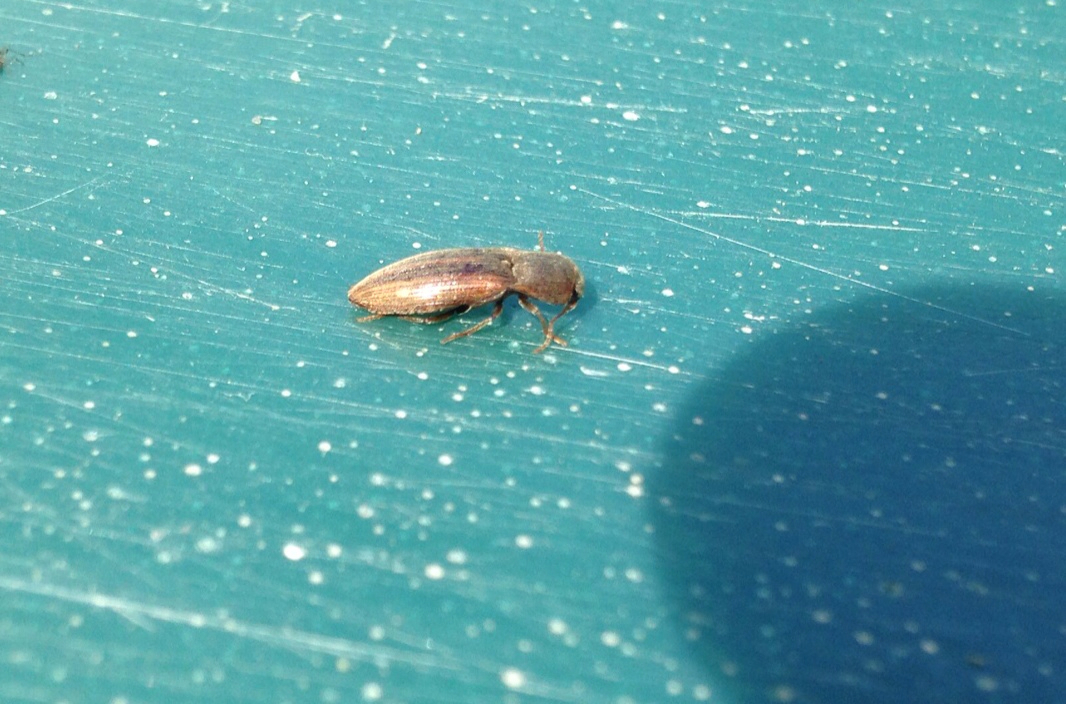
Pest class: clickbeetles_wireworms